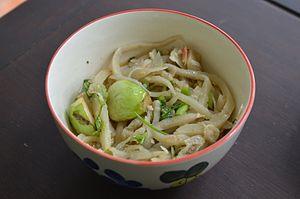
Les pousses de bambous sont les jeunes pousses comestibles de diverses espèces de bambous, notamment Bambusa vulgaris et Phyllostachys edulis. Elles sont utilisées dans de nombreux mets de la cuisine asiatique. On les trouve dans le commerce transformées de diverses manières, aussi bien en frais que séchées ou en conserve.